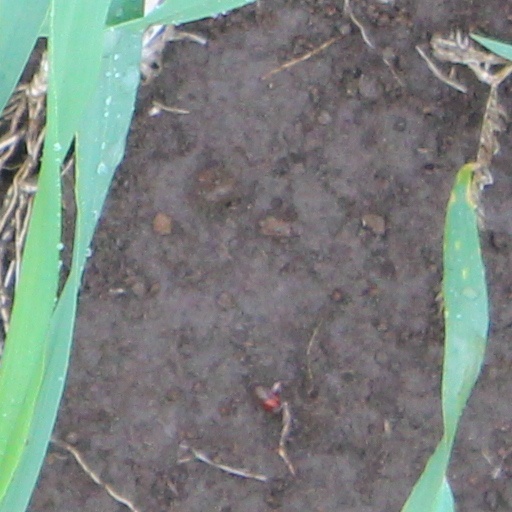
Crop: wheat